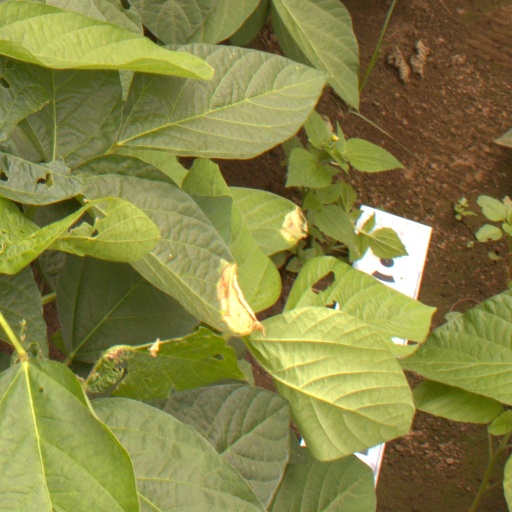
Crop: soybean